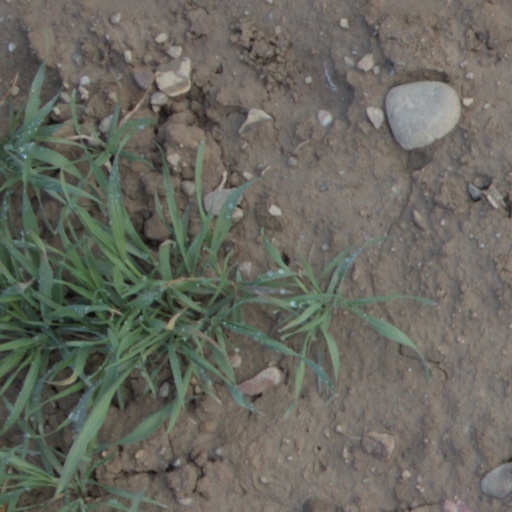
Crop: wheat